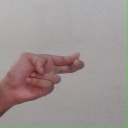
अक्षर: ह